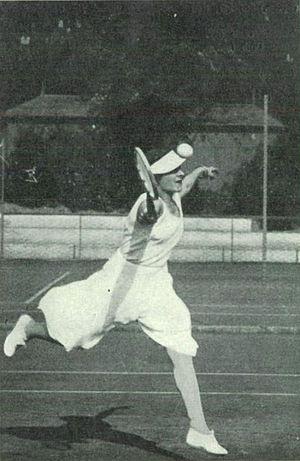
Elia María González-Álvarez y López-Chicheri, comtesse de la Valdène, plus connue sous le nom de Lilí Álvarez, est une sportive espagnole de l'entre-deux-guerres, née le 9 mai 1905 à Rome et décédée le 8 juillet 1998 à Madrid. Restée célèbre comme joueuse de tennis, elle a également été journaliste et écrivain, auteur de nombreux ouvrages sur le féminisme.